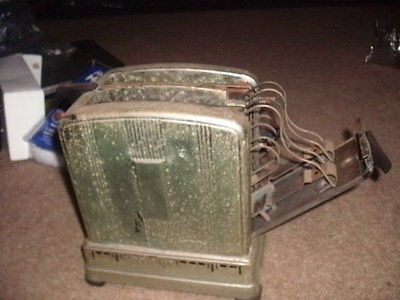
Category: toaster